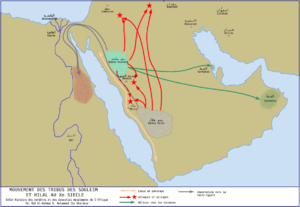
Mouvement des Tribus de Souleim et Hilal D'aprés l'Histoire des Berbères et des dynasties musulmanes de l'Afrique Par Abd al-Rahman b. Muhammad Ibn Khaldoun
Les Banou Hilal, Hilalites ou Hilaliens étaient une confédération de tribus d'Arabie des régions de Hejaz et Najd ayant migré en Afrique du Nord entre la fin du Xᵉ au XIIIᵉ siècle.
La crise du XIᵉ siècle est une succession de désastres qui affectèrent une vaste région s’étendant de l’océan Atlantique jusqu'à l’Asie centrale entre environ 940 et environ 1150. Entre ces deux dates, l’Empire byzantin, les principautés chrétiennes orientales et les principaux États musulmans furent secoués par des troubles politiques profonds et des crises économiques importantes. Ces catastrophes se sont traduites par une nette diminution de l’importance des mondes musulman et byzantin par rapport à l’Inde, la Chine et l’Europe à partir de la fin du Moyen Âge.